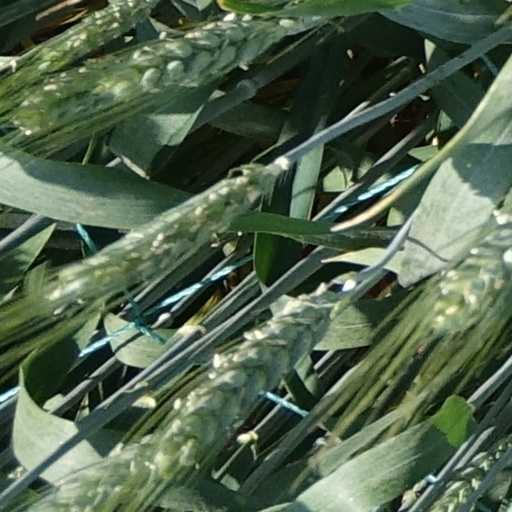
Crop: wheat